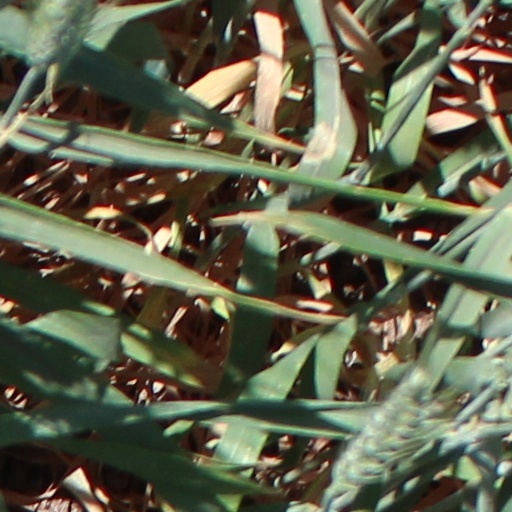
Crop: wheat